Wild League (water polo)

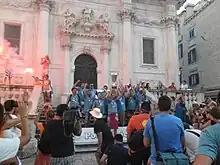
Fun H2O Mlini celebrates Wild League title 2014

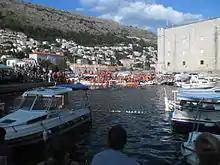
Final match in Porat on August 17, 2014

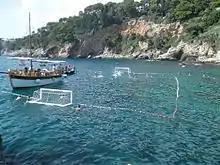
Wild League match on Danče Beach

Wild League (Croatian: "Divlja liga") in Croatia is the most popular amateur water polo competition in the world. Matches are played on the beaches of Dubrovnik including Porporela, Danče, Bellevue, Šulić, and other beaches in the Riviera. The final match, however, happens in Porat (Old Town port) every year. Referees are professional (they have FINA and LEN licences). Better teams usually play people who have been trained in Jug and have been good in younger categories. Mihovil Španja, a Croatian professional swimmer, won the 2010 Wild League. Coaches of Solitudo are players of Croatia men's national water polo team, namely, Nikša Dobud, Pavo Marković, and Tihomil Vranješ. In 2007, the coach of Porporela was a player of the national team Andro Bušlje.